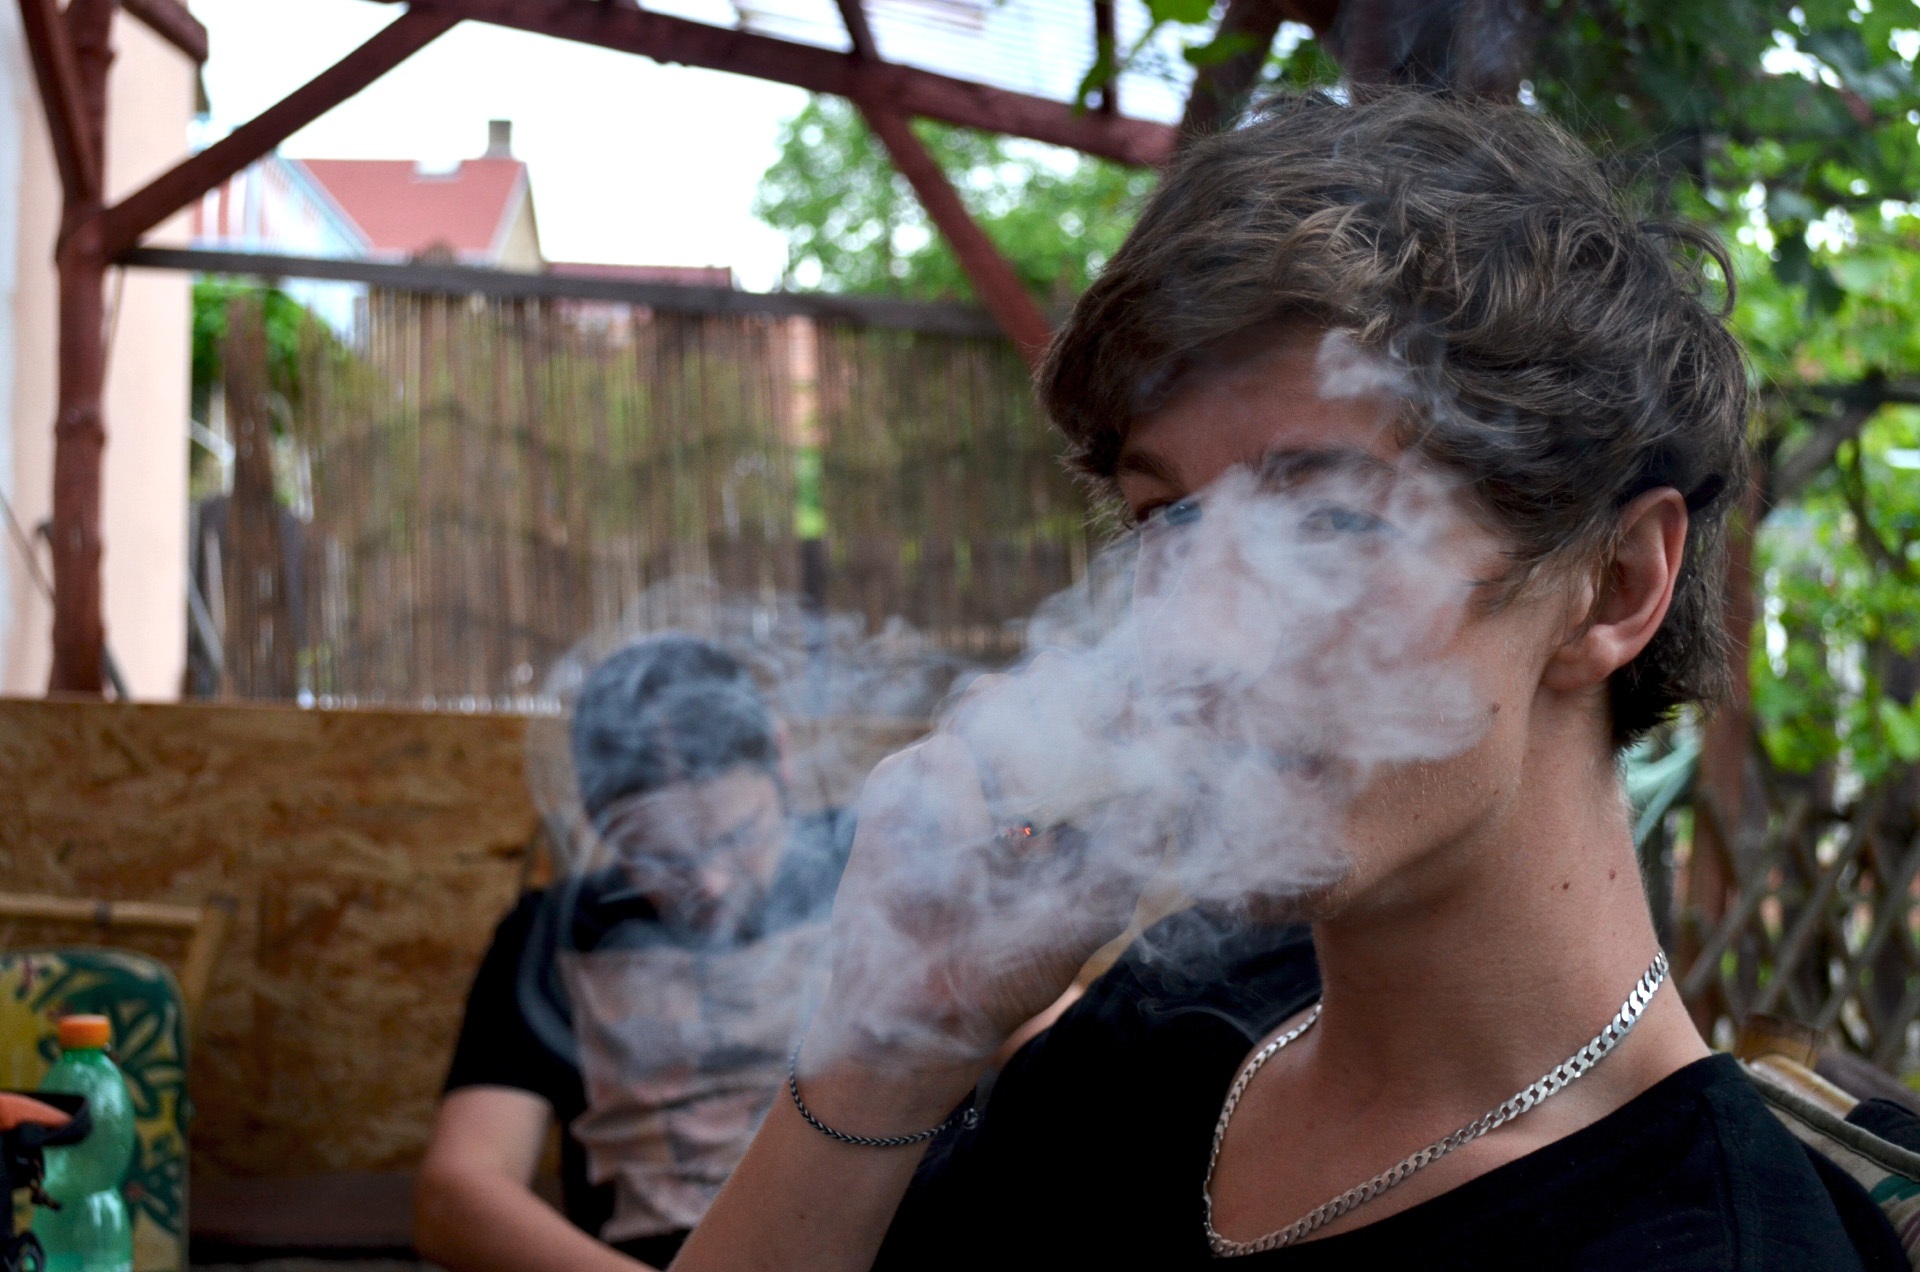
grass, people, smoke, spring, child, weed, drug, marijuana, joint, young man, marihuana, ganja